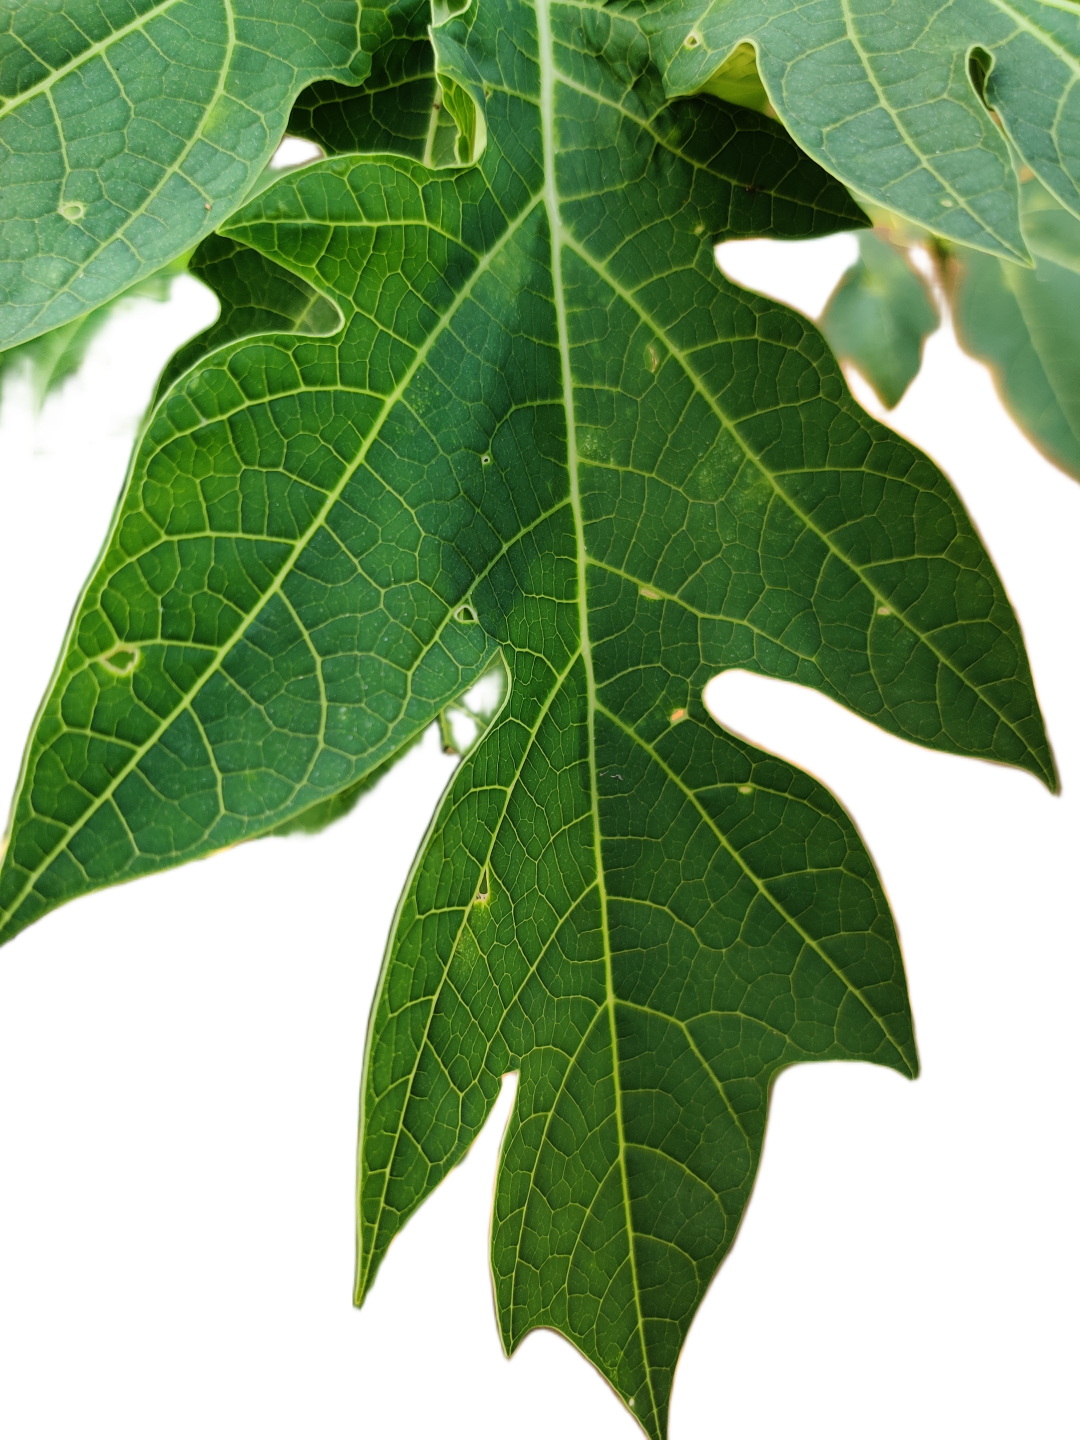
Crop: Papaya
Label: Carica_Insect_Hole